Sava Savanović

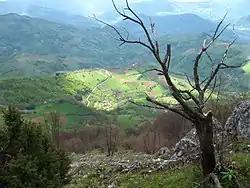
Village of Zarožje

Sava Savanović was said to have lived in an old watermill on the Rogačica river, at Zarožje village in the municipality of Bajina Bašta. It was said that he killed and drank the blood of the millers when they came to mill their grains. Although he is usually said to have been the first Serbian vampire, there are claims that he was pre-dated in Serbian folklore by Petar Blagojević from Kisiljevo, who died in 1725. Blagojević and the affair surrounding him came to European attention at the time, under the name Peter Plogojowitz, and represented one of the earliest examples of vampire hysteria.